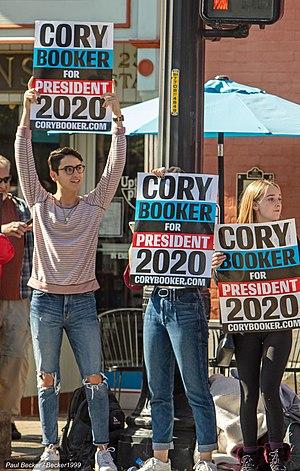
Cory Anthony Booker, né le 27 avril 1969 à Washington, D.C., est un homme politique américain, membre du Parti démocrate. Maire de Newark de 2006 à 2013, il est sénateur pour le New Jersey au Congrès des États-Unis depuis le 31 octobre 2013.